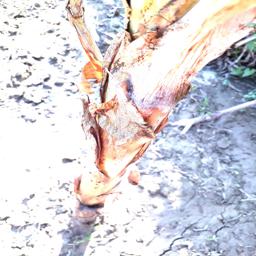
Label: BACTERIAL SOFT ROT